Maria Teresa Parpagliolo

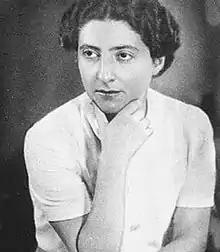

Maria Teresa Parpagliolo (1903 – 1974) was an Italian landscape and garden designer who worked on private and public projects in Italy and Britain from 1920 until her death. She was a member of the British Landscape Institute and is considered to have been a pioneer of European landscape design.